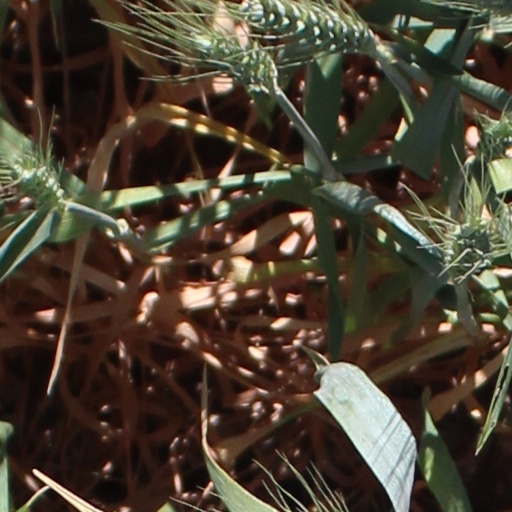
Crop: wheat